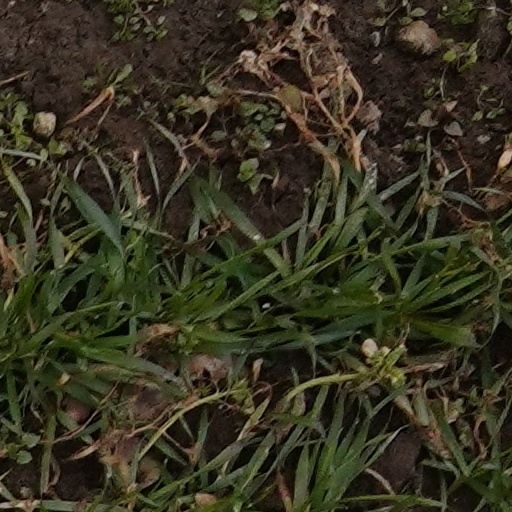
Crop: wheat